Answer in natural language. Consider the 3D positions of the objects in the scene and not just the 2D positions in the image. Is the centerpoint of  black color retangle shape fridge (highlighted by a red box) at a higher height than lshaped black countertop (highlighted by a blue box)? Choose between the following options: no or yes
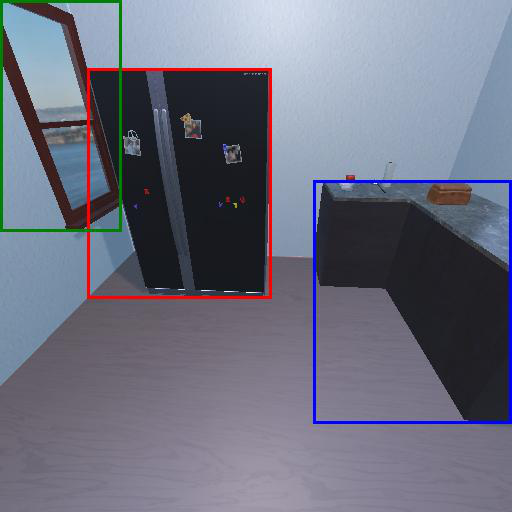
<answer>yes</answer>